Andreas Bernardus de Quertenmont

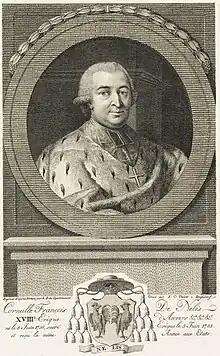
"Cornelius Franciscus Nelis", engraving by Ernst Carl Gottlieb Thelott after a drawing by de Quertenmont

De Quertenmont made compositions of historical and religious scenes, and specialized in portrait painting. Very few paintings by his hand survive and he is now mainly known through his graphic work and drawings.